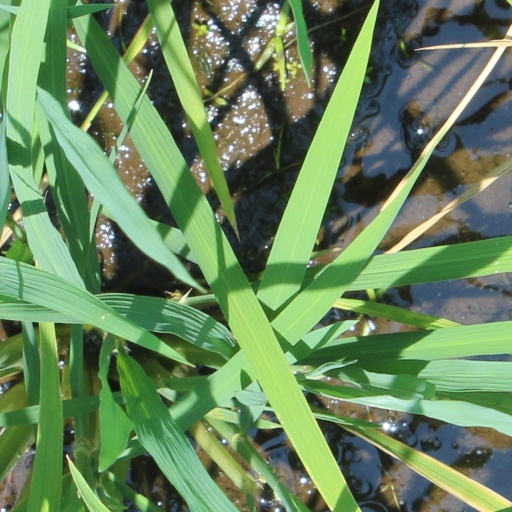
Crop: rice